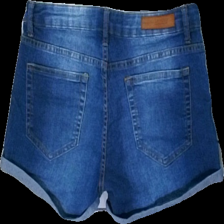
View: back
Type: Shorts
Category: Ladies
Brand: Amisu (New Yorker)
Colors: Blue
Material: 100% cotton
Cut: Regular
Size: 40
Season: All
Trend: Denim
Price range: 50-100
Recommended usage: Reuse
Description: mörkblåa jeans shorts mycket bra skick